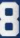
Number: 8